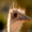
Label: bird